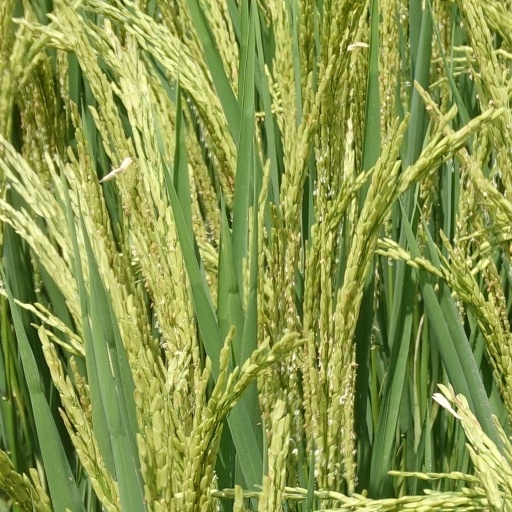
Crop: rice